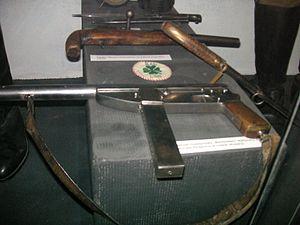
Bechowiec est un pistolet mitrailleur polonais construit par Henryk Strąpoć en clandestinité et produit entre 1943 et juillet 1944 à environ 11 exemplaires. Il doit son nom aux Bataillons des Paysans de l'Armia Krajowa.